Mowbray Thomson

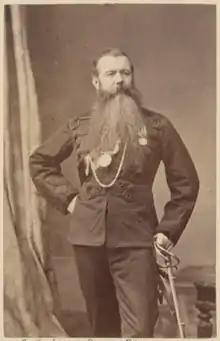
Colonel Mowbray Thomson from an "Afghanistan" photo book with the work of John Burke (photographer), Benjamin Simpson, and others

General Sir Mowbray Thomson (1 April 1832 – 25 February 1917) was an officer in the British East India Company.